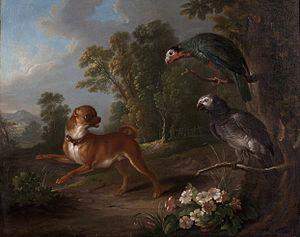
Christophe II Huet est un peintre animalier français né à Pontoise le 22 juin 1700 et mort à Paris le 2 mai 1759.